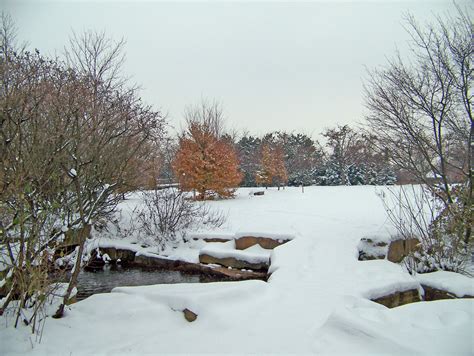
Weather: snow or frosty